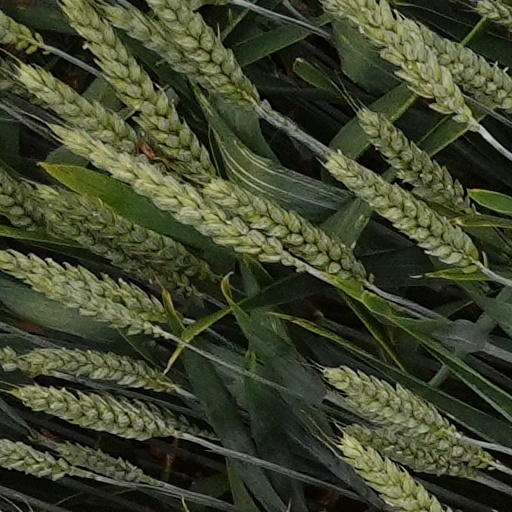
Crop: wheat